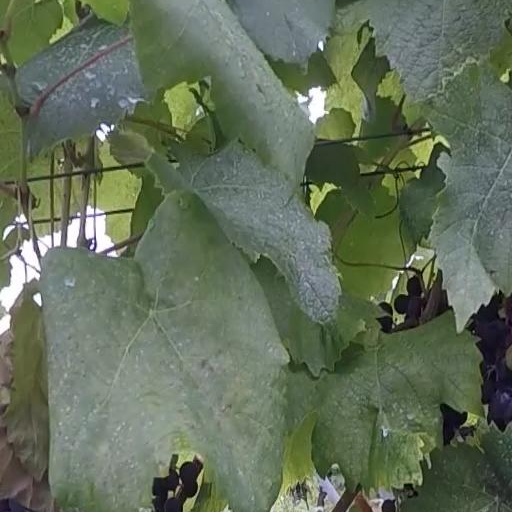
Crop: grape